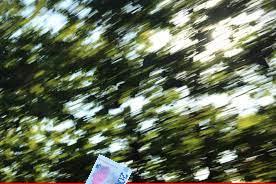
Denominación: 200